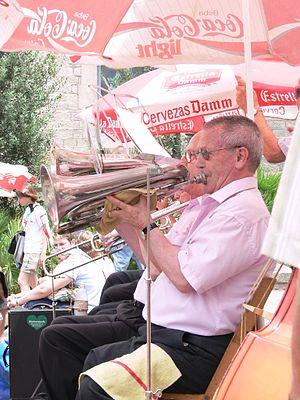
Le fiscorn est un instrument de la cobla de la famille des cuivres munis de pistons de la famille des bugles. Les fiscorns de cobla sont des bugles barytons en Ut. Typiquement, ils sont joués avec le pavillon en avant.